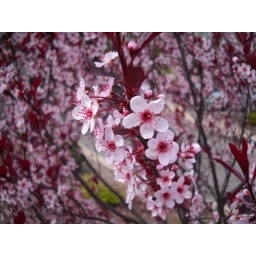
Pretty pink flowers with red leaves, in front of a Dunkin Donuts.